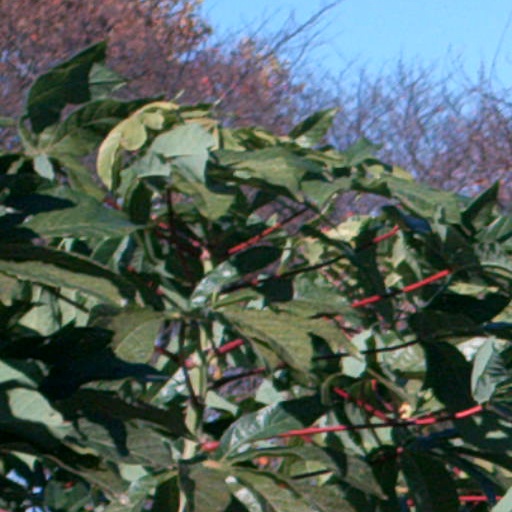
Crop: cassava